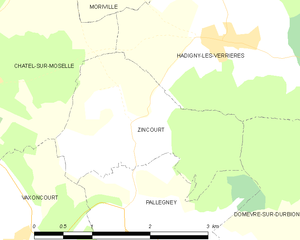
Carte des communes françaises Zincourt